Airnorth

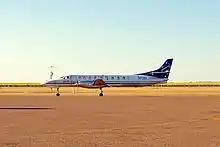
Airnorth Fairchild Metro 23 at Kununurra Airport

At the beginning of 2024, Airnorth established a new base in Perth, marking a significant step in the airline's expansion strategy. This move enhances connectivity for passengers in Western Australia and strengthens Airnorth's presence in the region.